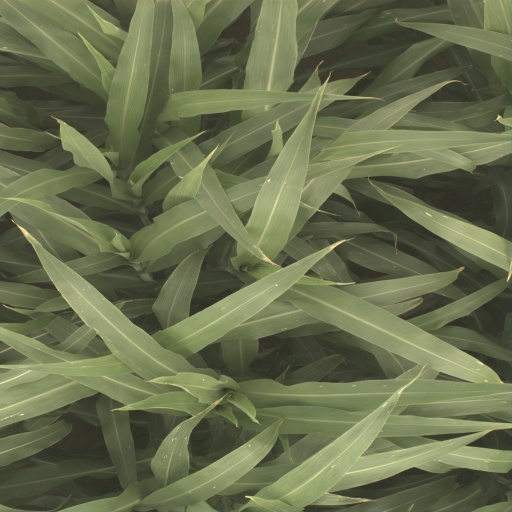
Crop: sorghum